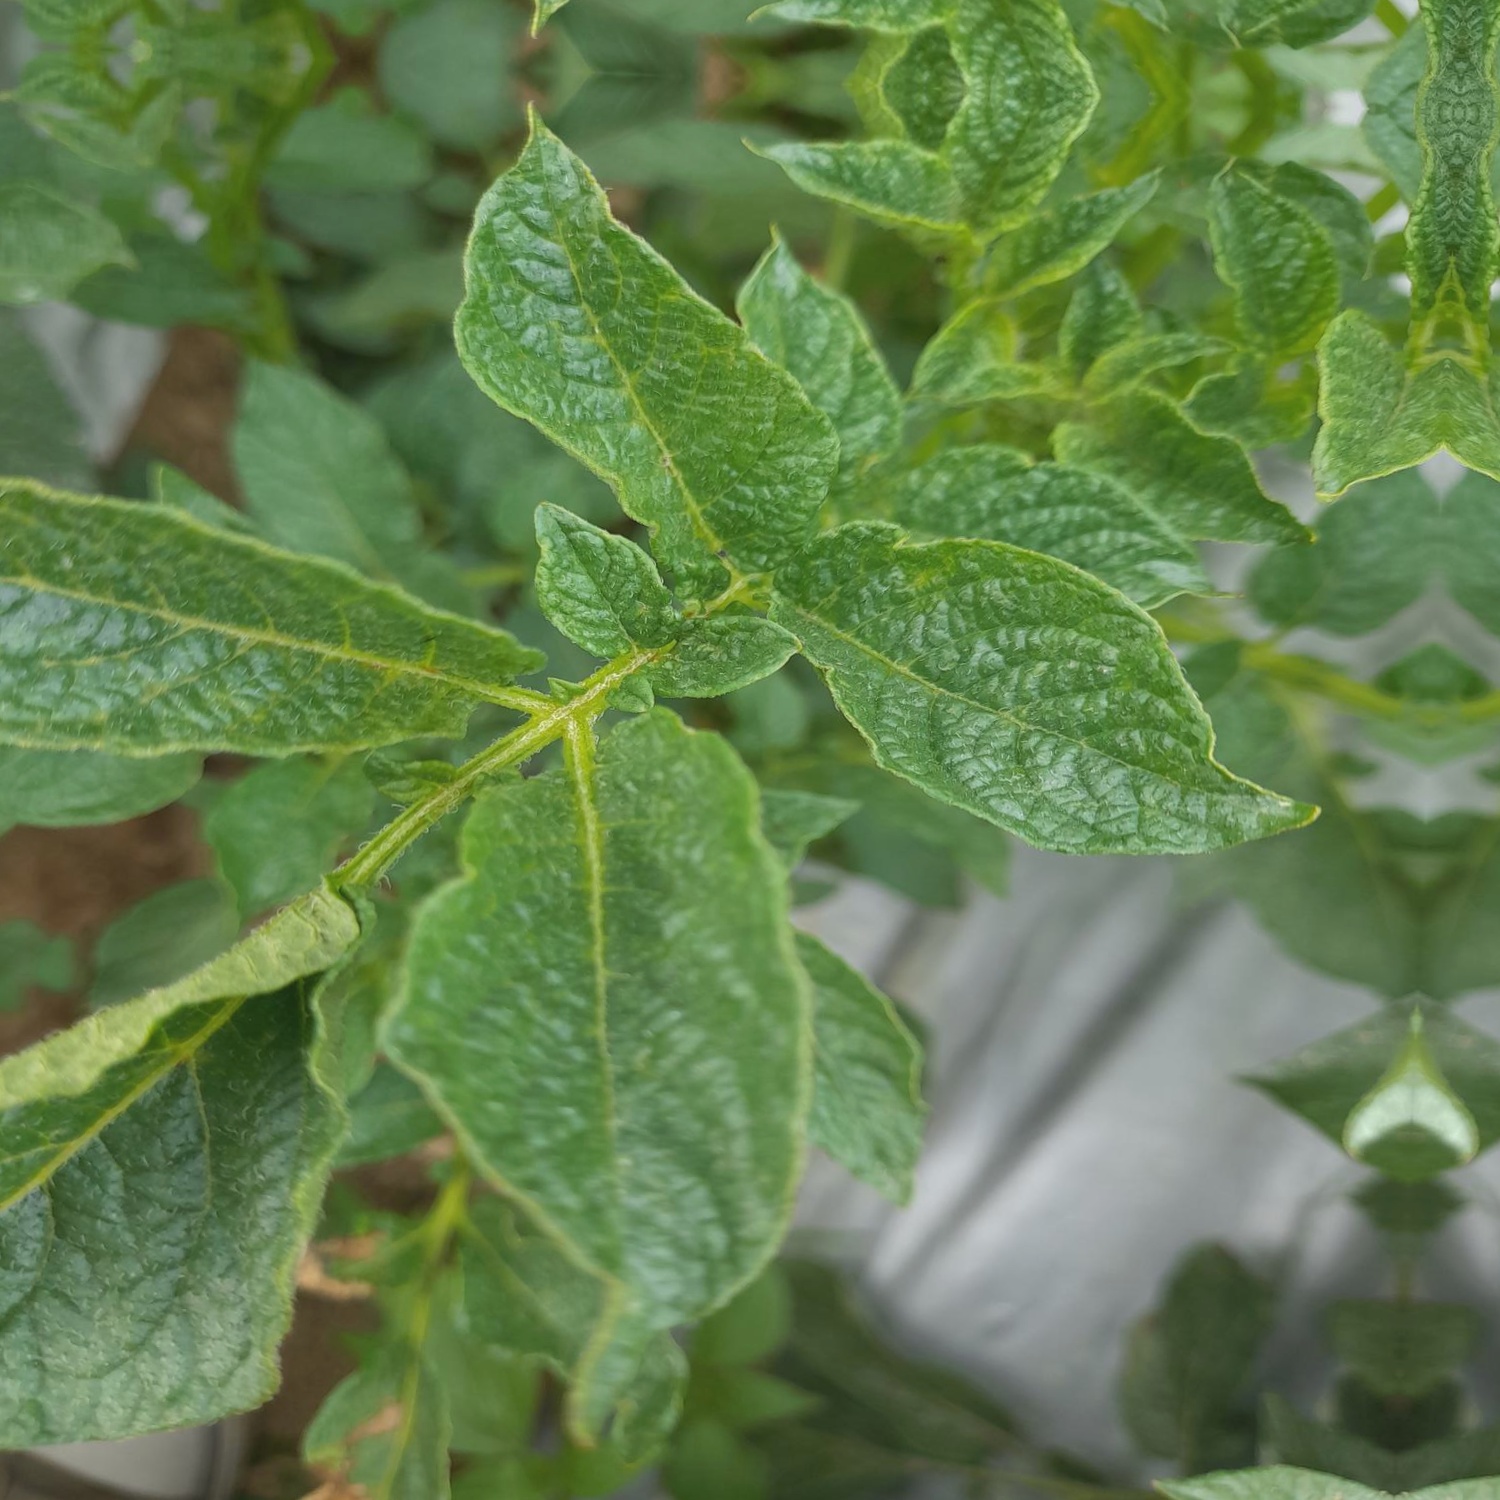
Etiqueta: Virus